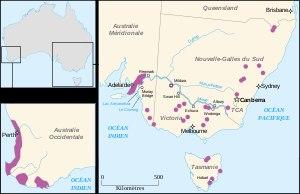
Introduite en 1788, en Nouvelle-Galles du Sud, la vigne se répandit eu XIXᵉ siècle dans beaucoup de régions du pays, mais le vignoble demeure concentré dans le sud-est et l'extrême sud, des régions ensoleillées mais relativement fraîches.